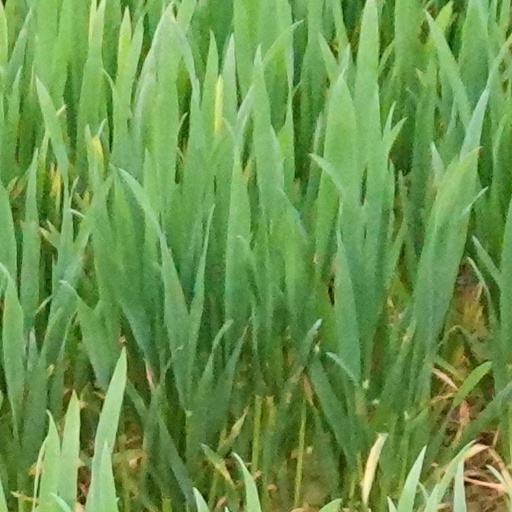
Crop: wheat